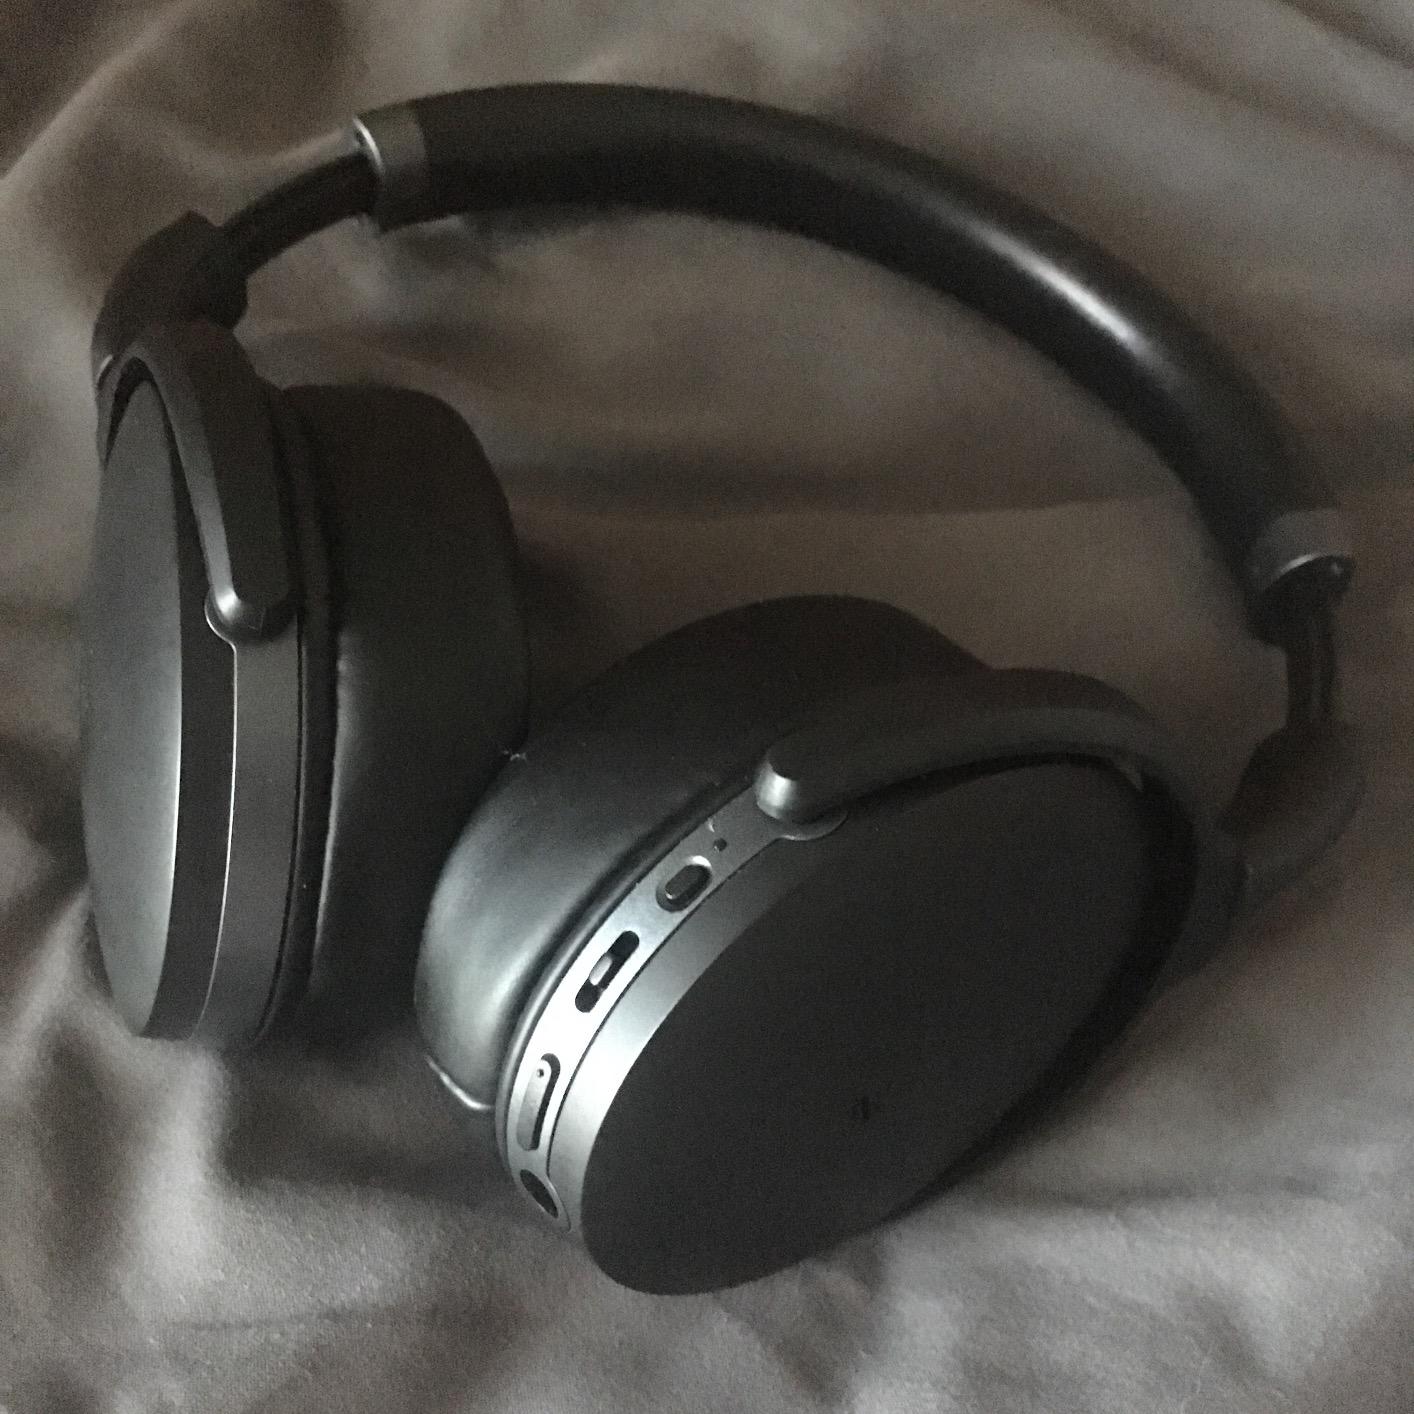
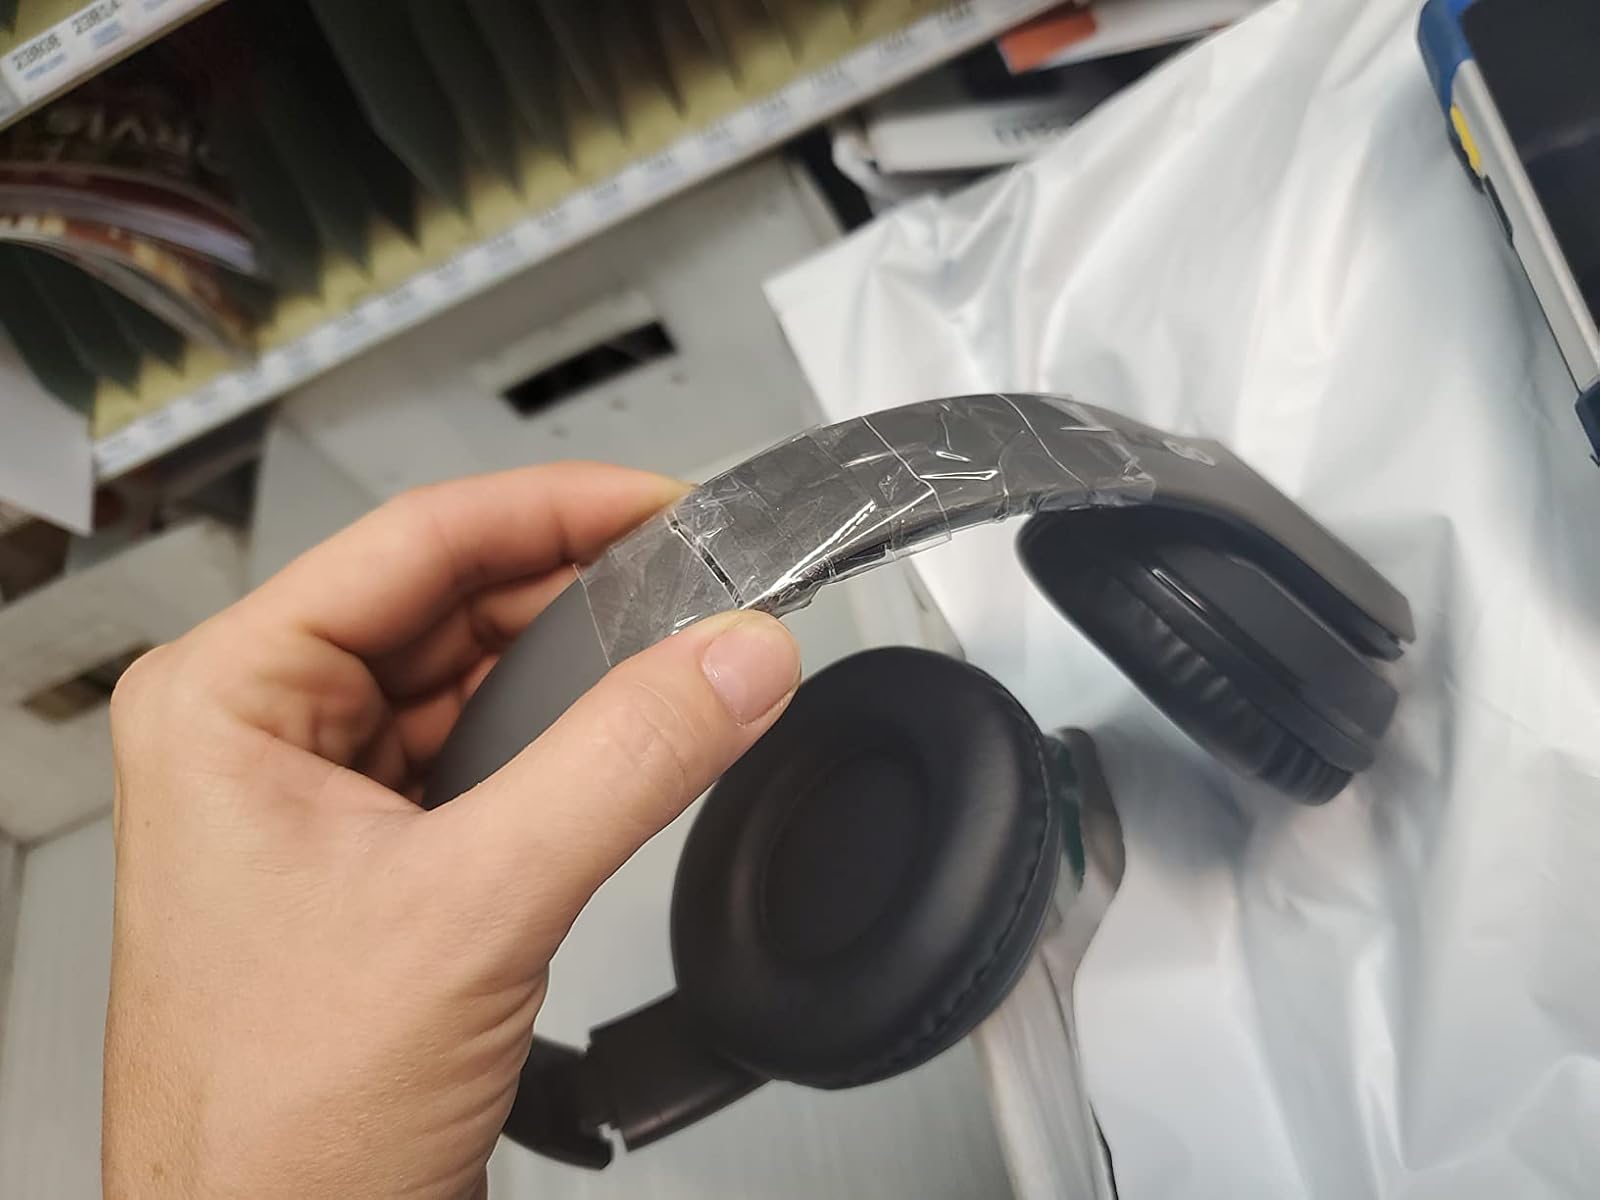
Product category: headphones
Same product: no